Jessie Cooper

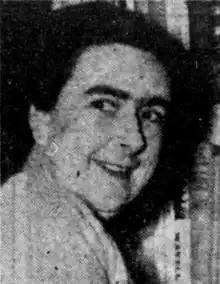
Jessie Cooper, c.1952

Jessie Mary Cooper (née McAndrew; 29 June 191428 December 1993) was elected as a Liberal and Country League representative to the South Australian Legislative Council at the 1959 election. She was one of the first two women elected to the Parliament of South Australia, along with Joyce Steele who was elected to the House of Assembly on the same day. She served until her retirement in 1979.